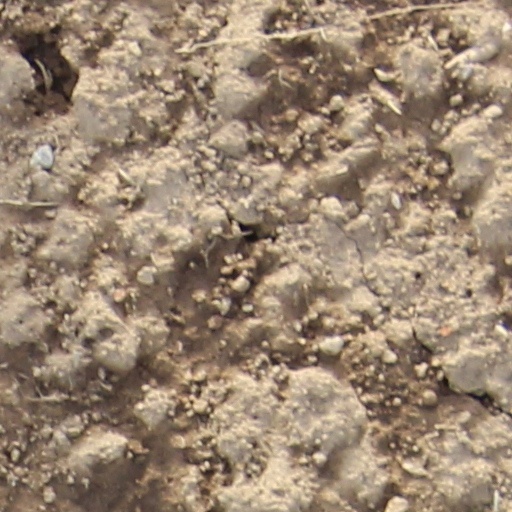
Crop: wheat